H. L. Hunley

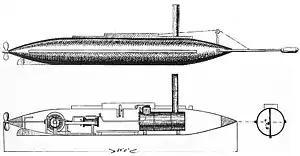
Plans of CSS "David"

"Hunley" was initially intended to attack by using a floating explosive charge with a contact fuse (a torpedo in 19th-century terminology). The Hunley's methodology of deploying the explosive charge consisted of them diving beneath the ship and catching the charge on the side/hull of the vessel and re-emerging outside of the blast range of the explosive. This plan was discredited and not used as the possibility of "Hunley" becoming entangled in the rope, the rope drifting away from the ship, or the charge exploding on the submarine was too great.